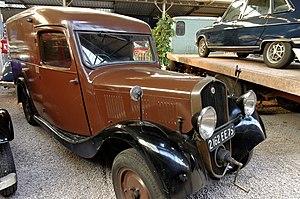
La Licorne 415 (1938), Fourgonnette, 4 cyl. en ligne, 1450 cm3, 34 ch., vitesse max. 70 km/h (Musée Automobile Reims Champagne, Reims, Marne, France)